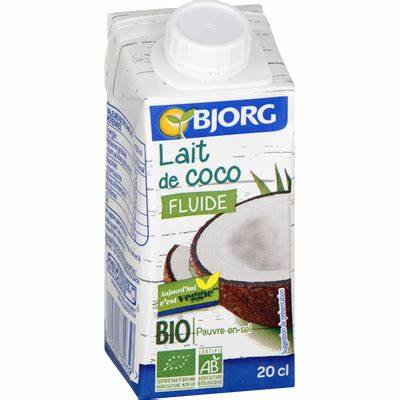
Waste category: cardboard